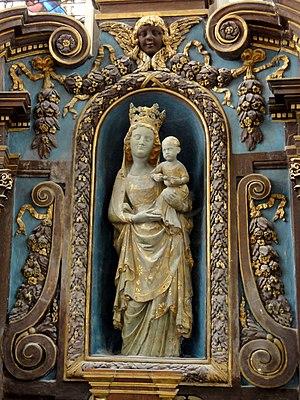
Vierge à l'Enfant du XIVe siècle.
L'église Saint-Acceul, située à Écouen, dans le Val-d'Oise, est la seule église en France placée sous le vocable de ce saint, mais elle possède une relique d'Andéol du Vivarais qui semble être le patron véritable de l'église. Le chœur et son collatéral ont été édifiés entre 1536 et 1554 pour le compte du connétable Anne de Montmorency, et constituent un ensemble élancé et élégant de style gothique flamboyant. Or, la principale richesse de l'église sont ses vitraux Renaissance du milieu du XVIᵉ siècle, qui ornent toutes les fenêtres du chœur et du collatéral. Aucune autre église du département n'a conservé tous ses vitraux d'origine. D'autre part, le clocher Renaissance est demeuré inachevé, et la basse nef construite à l'économique au début du XVIIIᵉ siècle s'accorde mal avec le chœur. L'église et ses vitraux font l'objet d'un classement précoce aux monuments historiques par liste de 1840, au moment même de l'instauration de ce type de protection. Dans ce contexte, la façade principale jusque-là provisoire est construite en 1854 selon un projet du siècle précédent resté sans suite.